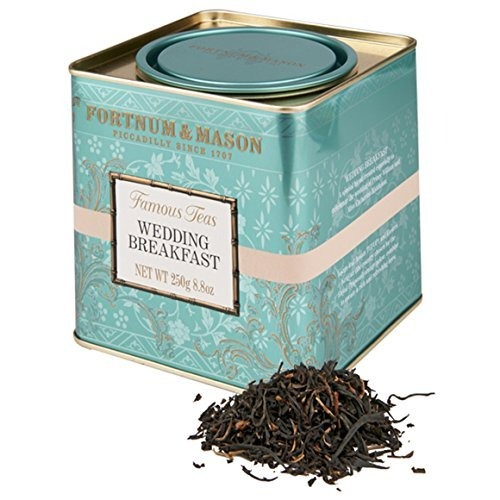
Item Name: Fortnum & Mason British Tea, Wedding Breakfast, 250g Loose English Tea in a Gift Tin Caddy
Bullet Point: Fortnum & Mason British Tea, Wedding Breakfast
Product Description: A special blend created to mark the wedding of the Duke and Duchess of Cambridge in 2011.
Value: 8.8
Unit: Ounce

Price: 44.95